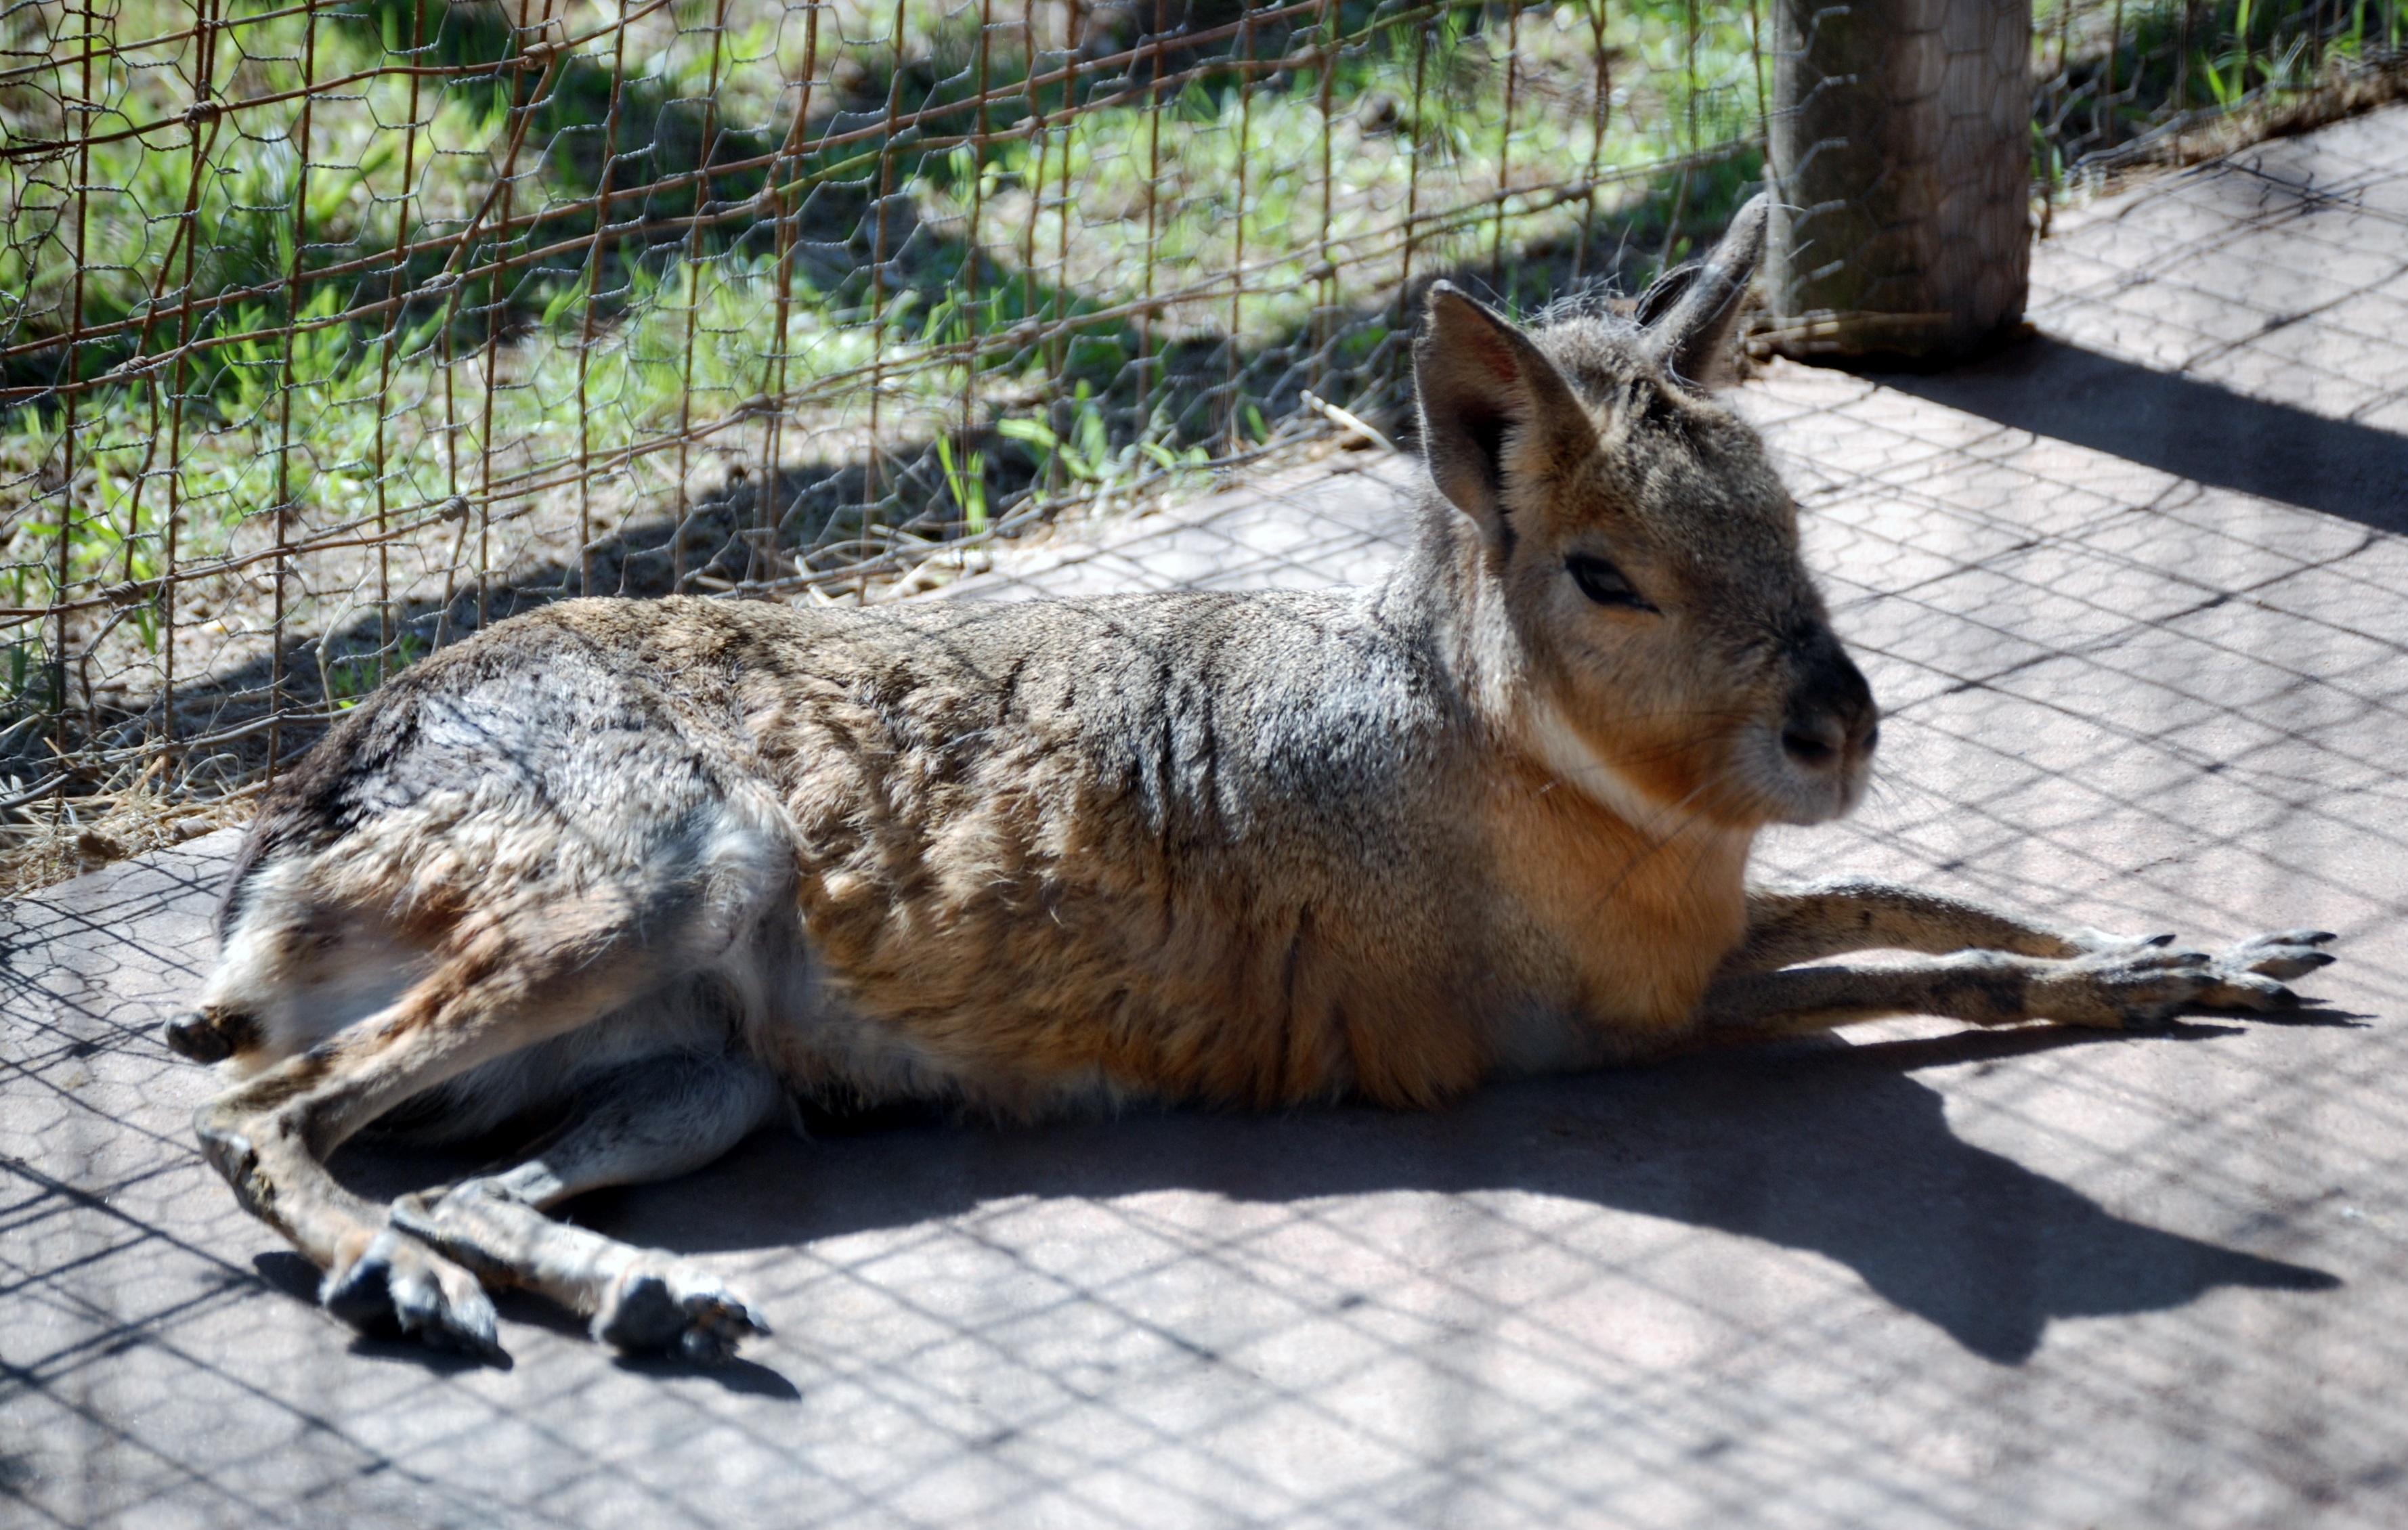
hair, farm, animal, cute, wildlife, wild, zoo, fur, small, brown, mammal, rodent, fauna, face, head, vertebrate, funny, soft, body